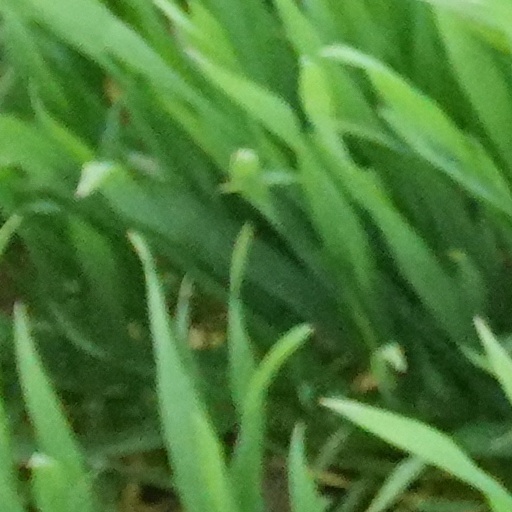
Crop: wheat